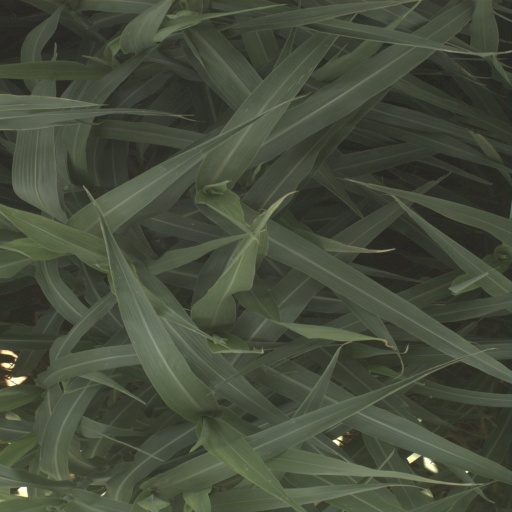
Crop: sorghum